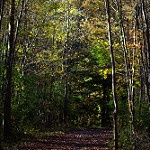
Scene: Outdoor